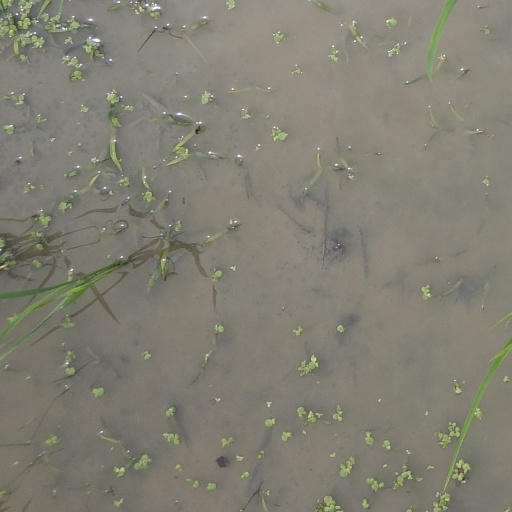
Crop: rice